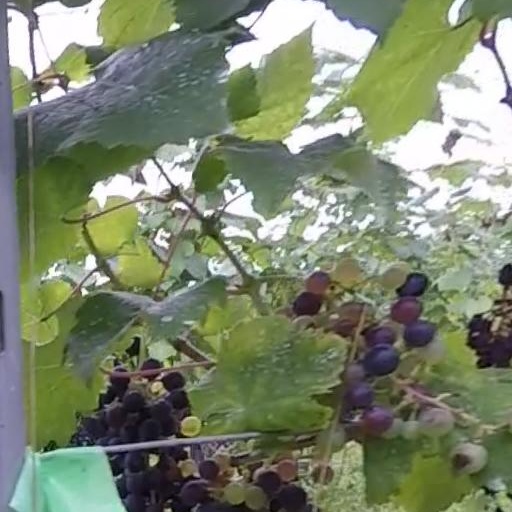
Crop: grape